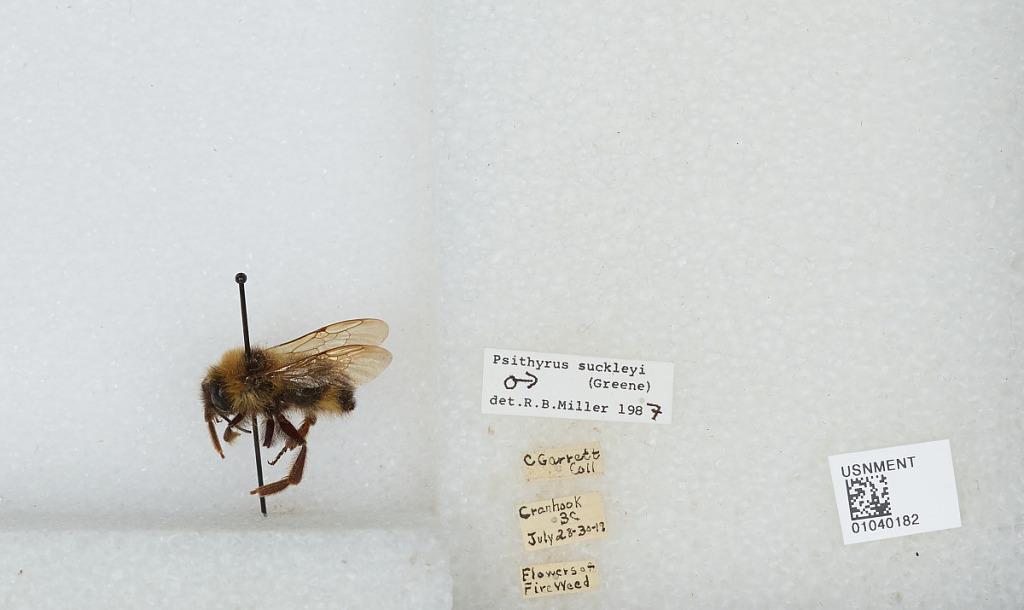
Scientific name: Bombus (Psithyrus) suckleyi Greene
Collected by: C. Garrett
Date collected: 1919-7-28
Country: Canada
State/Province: British Columbia
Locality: Cranbrook
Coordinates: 49.5097, -115.767
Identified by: Miller, R. B.